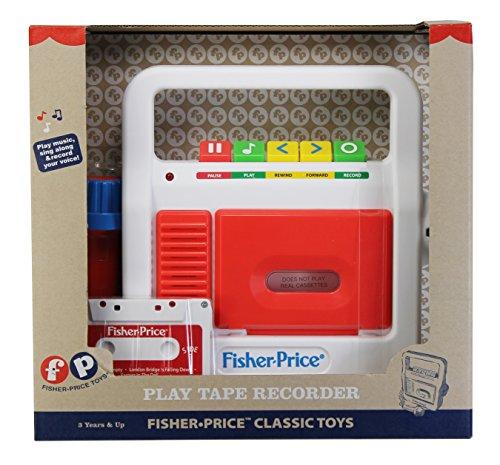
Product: Basic Fun Fisher-Price Play Tape Recorder
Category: Toys & Games | Baby & Toddler Toys | Musical Toys
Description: Includes pretend cassette tape that teaches preschoolers about retro musical formats while helping them practice fine motor skills – open/close the door, insert/remove the pretend cassette, and press buttons to play, record, etc.
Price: $49.99
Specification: ProductDimensions:80x3x8.5inches|ItemWeight:1.54pounds|ShippingWeight:1.54pounds(Viewshippingratesandpolicies)|DomesticShipping:ItemcanbeshippedwithinU.S.|InternationalShipping:ThisitemcanbeshippedtoselectcountriesoutsideoftheU.S.LearnMore|ASIN:B0722RSJXV|Itemmodelnumber:02178|Manufacturerrecommendedage:36months-15years|Batteries:AAbatteriesrequired.